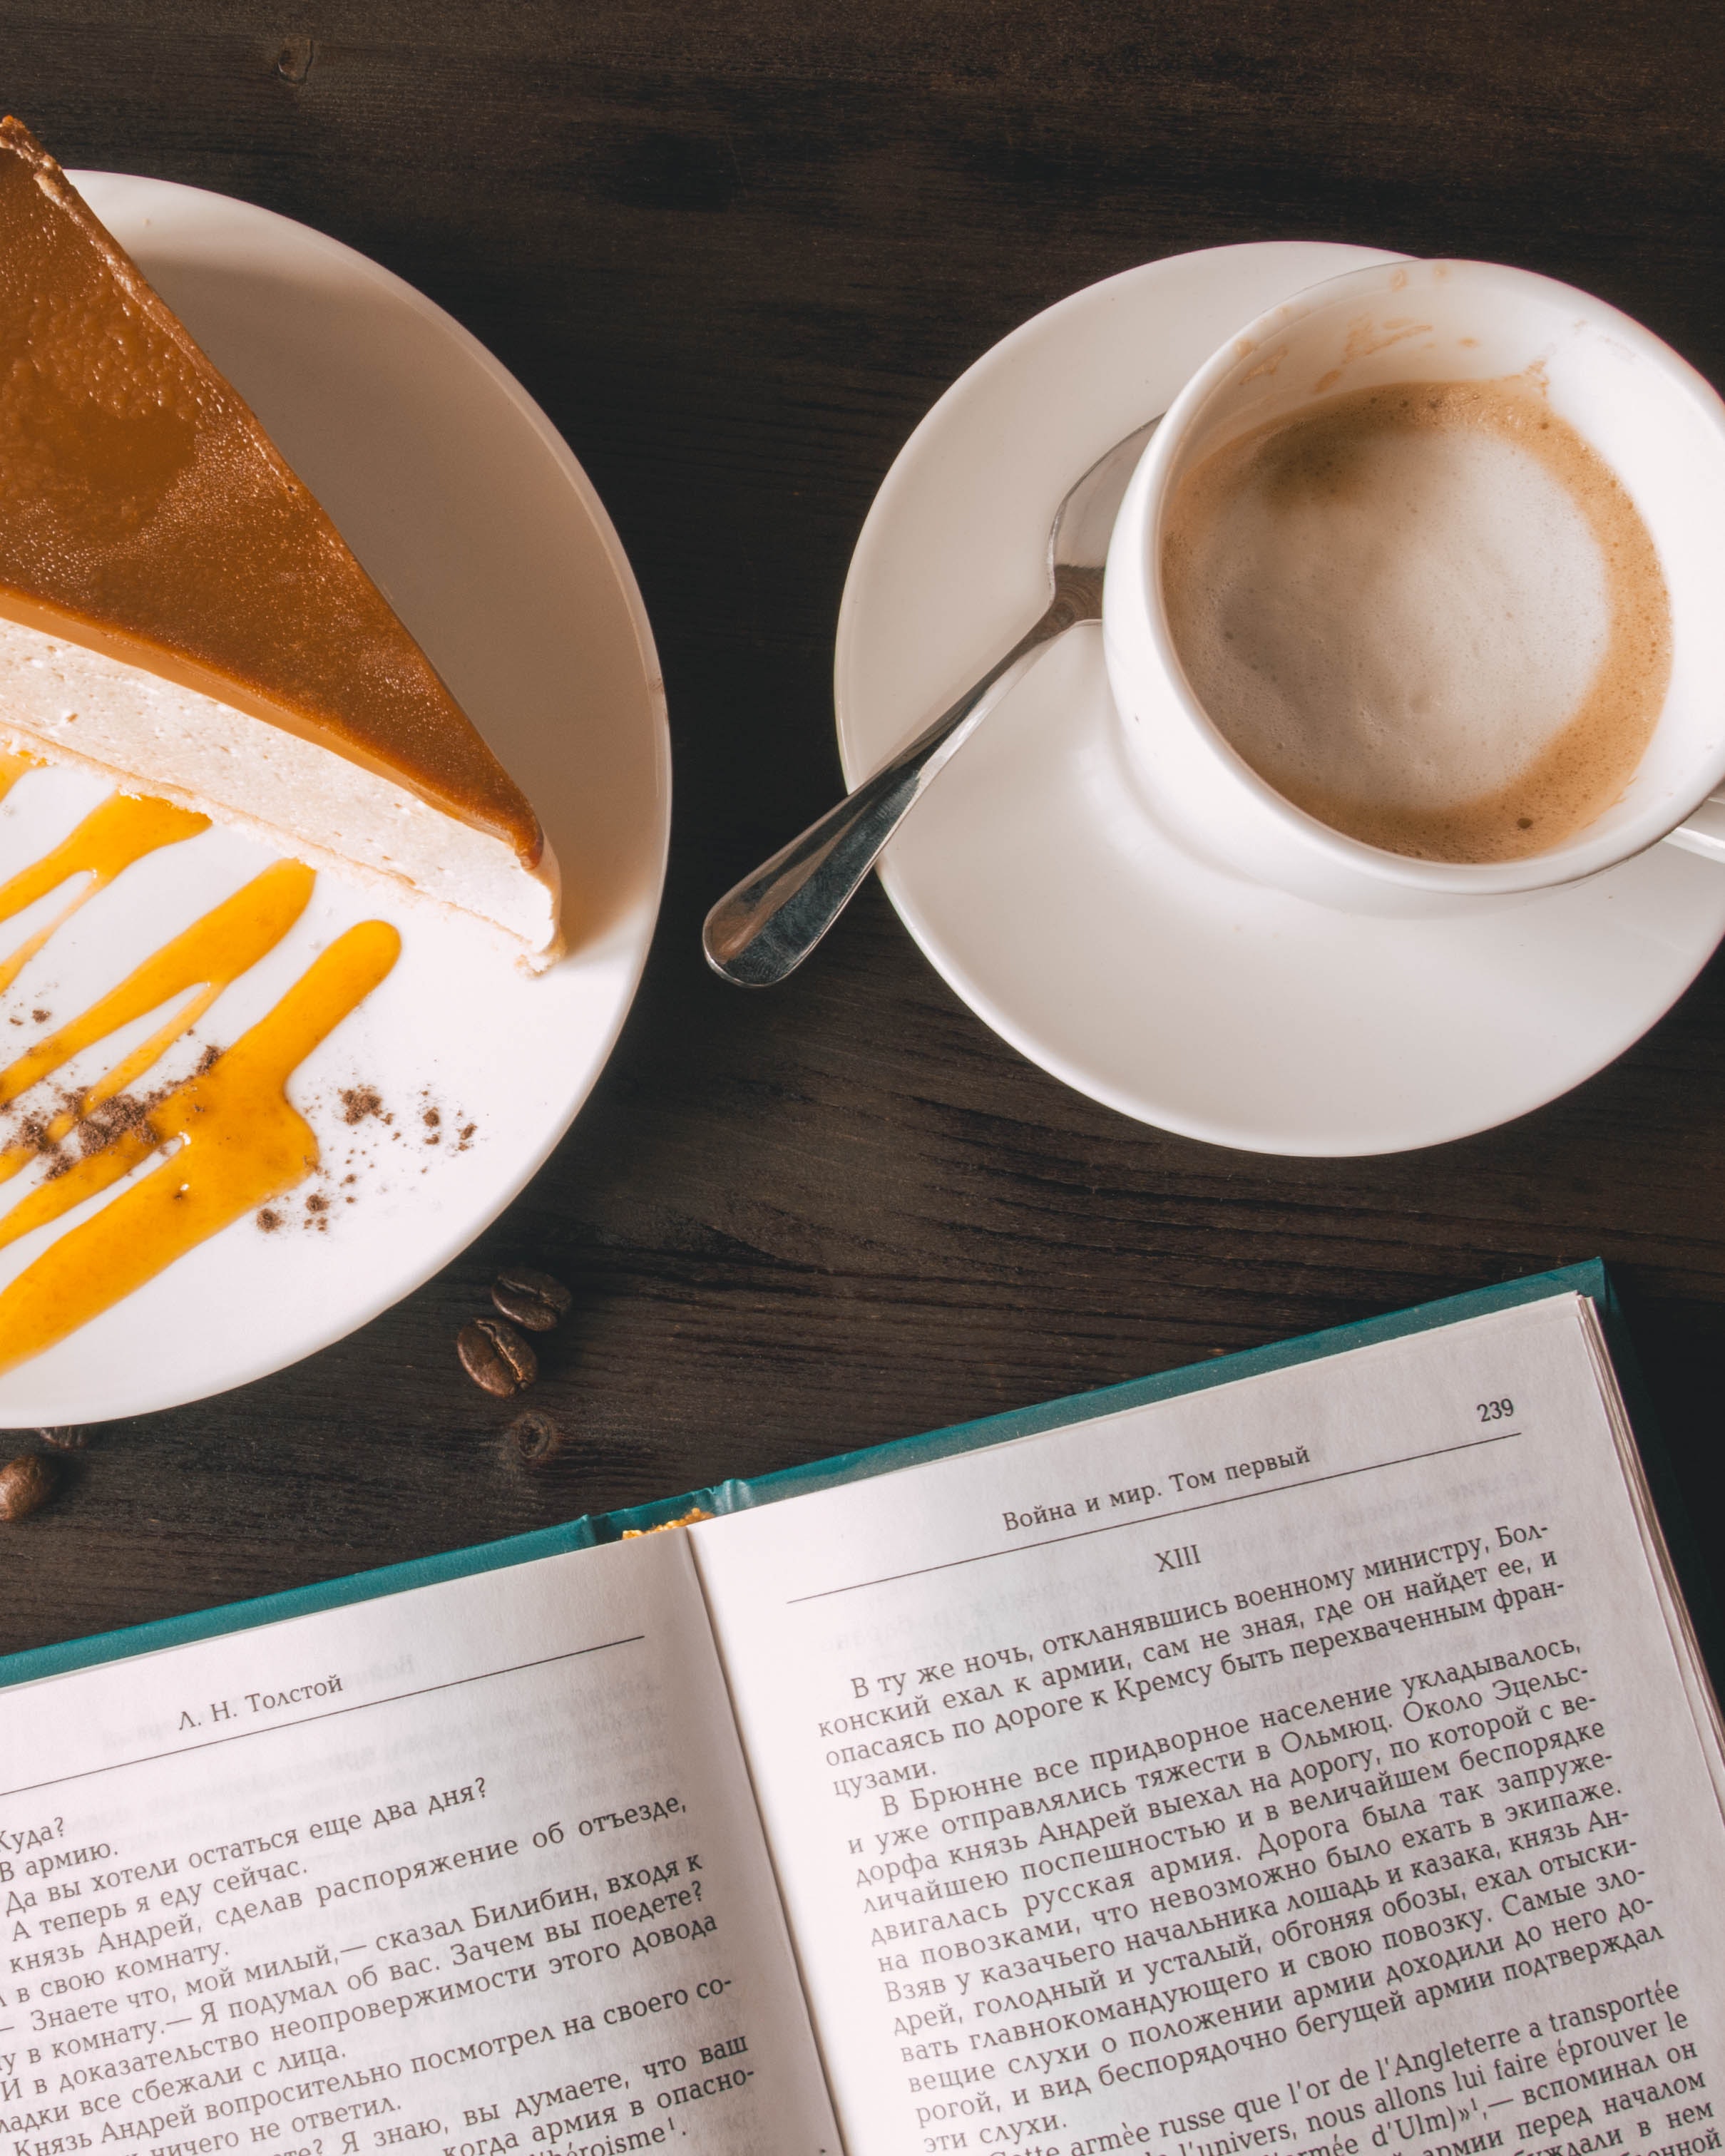
cafe au lait, cup, white coffee, drink, coffee, serveware, flat white, ristretto, caffeine, coffee cup, caff macchiato, saucer, publication, cortado, latte, food, cafe, espresso, cuisine, cappuccino, cuban espresso, ipoh white coffee, wiener melange, caff americano, tableware